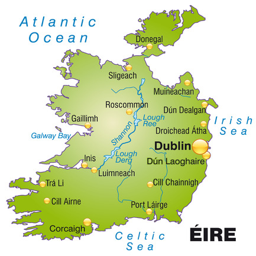
map as an overview map in green illustration